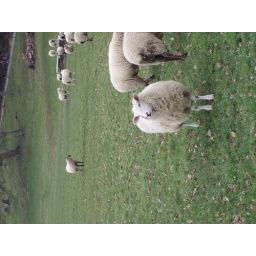
Sheep in a green field